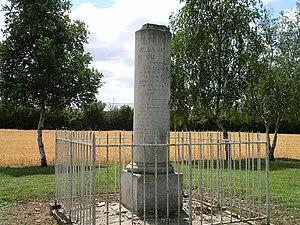
Colonne commémorative de la bataille du Val-ès-Dunes livrée en 1047 par le duc Guillaume le Conquérant
Cet article recense les œuvres d'art dans l'espace public dans le département du Calvados, en France.
Guillaume le Conquérant, roi d'Angleterre sous le nom de Guillaume Iᵉʳ, duc de Normandie sous le nom de Guillaume II, appelé également Guillaume le Bâtard, né à Falaise en 1027 ou 1028 et mort à Rouen le 9 septembre 1087, fut roi d'Angleterre de 1066 jusqu'à sa mort et duc de Normandie de 1035 à sa mort.
La bataille de Val-ès-Dunes opposa le 10 août 1047 le jeune duc de Normandie Guillaume dit le Bâtard, aidé de son suzerain le roi Henri Iᵉʳ de France, à une coalition de barons normands rebelles de l'Ouest du duché.